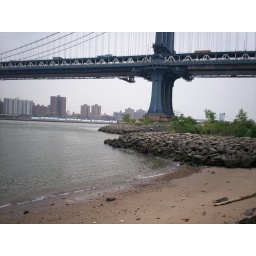
under the bridge by the red hot chili peppers